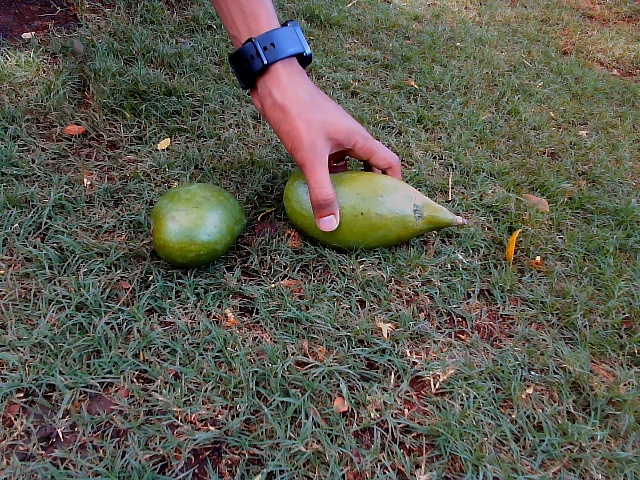
Label: Raw_Mango